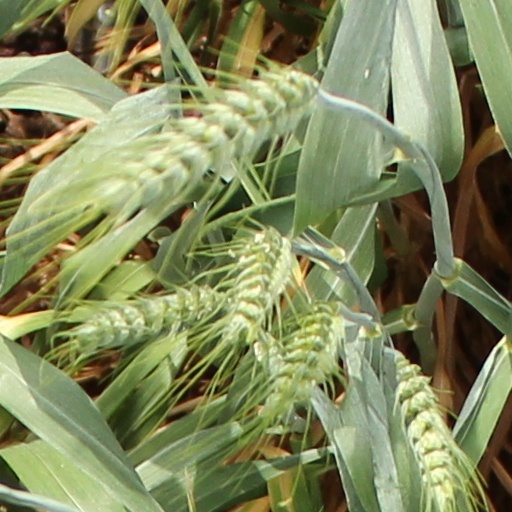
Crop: wheat